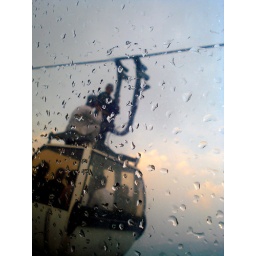
Patriata cable car Murree *** Cable car is running ... over the cable car are thechnicions ... Drops are over my cable car glass ***